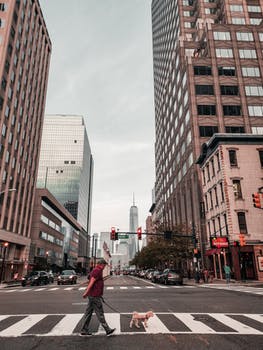
Label: No Watermark